Czechoslovak myth

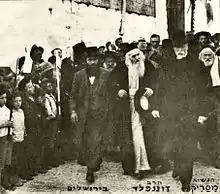
Tomáš Garrigue Masaryk (right) accompanied with Yosef Chaim Sonnenfeld on his visit in Jerusalem (1927)

According to Andrea Orzoff the "Masaryk cult", an element in the Czechoslovak myth, exaggerates the importance and positive qualities of Masaryk, while downplaying the role that domestic resistance played in securing Czechoslovak independence. However, historians disagree on whether "cult of personality" is the right term, noting the differences between Masaryk and Joseph Stalin.